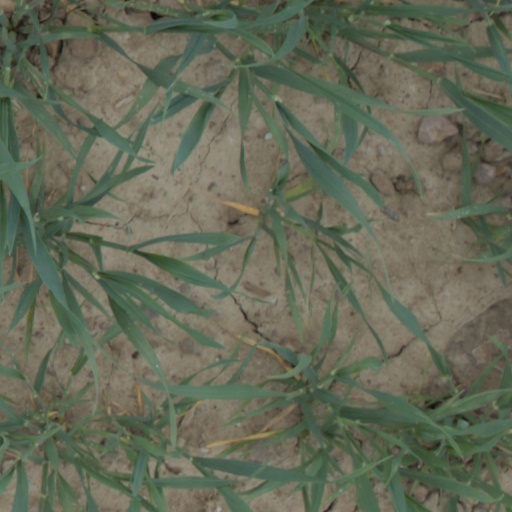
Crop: wheat